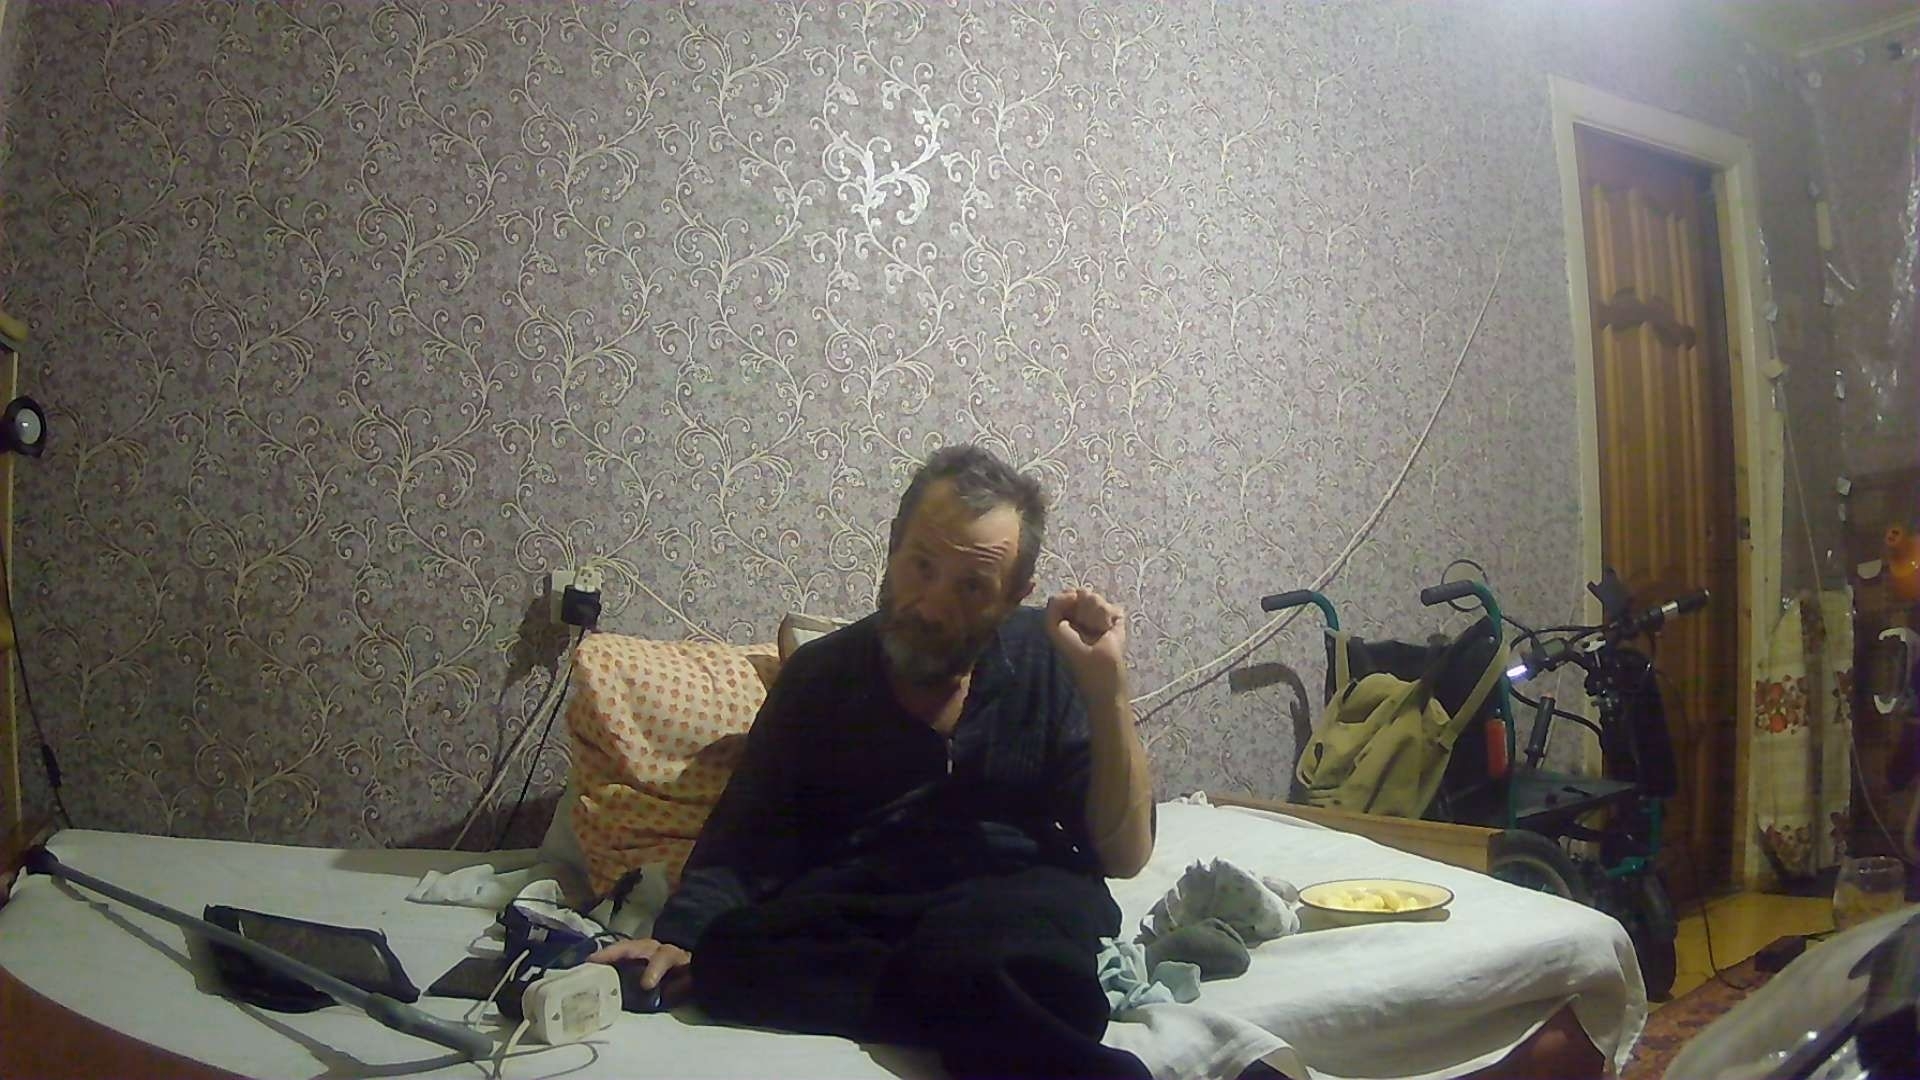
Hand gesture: fist